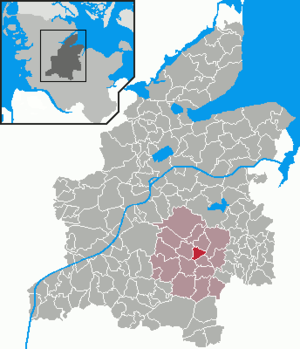
Eisendorf
Kort
Eisendorf er en kommune og en by i det nordlige Tyskland, beliggende i Amt Nortorfer Land i den sydøstlige del af Kreis Rendsborg-Egernførde. Kreis Rendsborg-Egernførde ligger i den centrale del af delstaten Slesvig-Holsten.